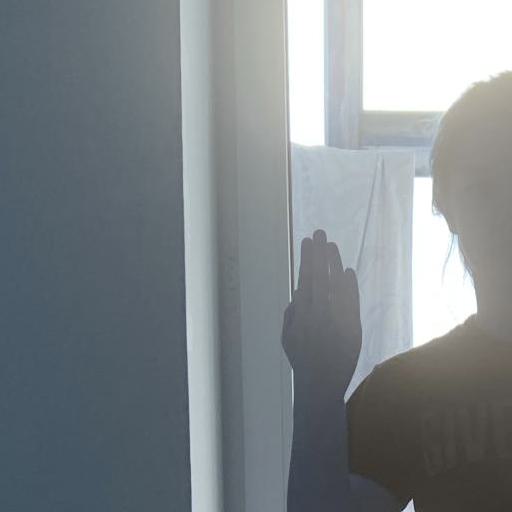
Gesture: stop_inverted